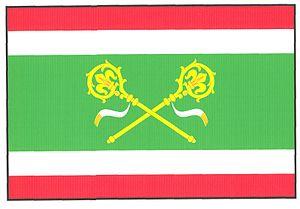
Světlík est une commune du district de Český Krumlov, dans la région de Bohême-du-Sud, en République tchèque. Sa population s'élevait à 234 habitants en 2020.